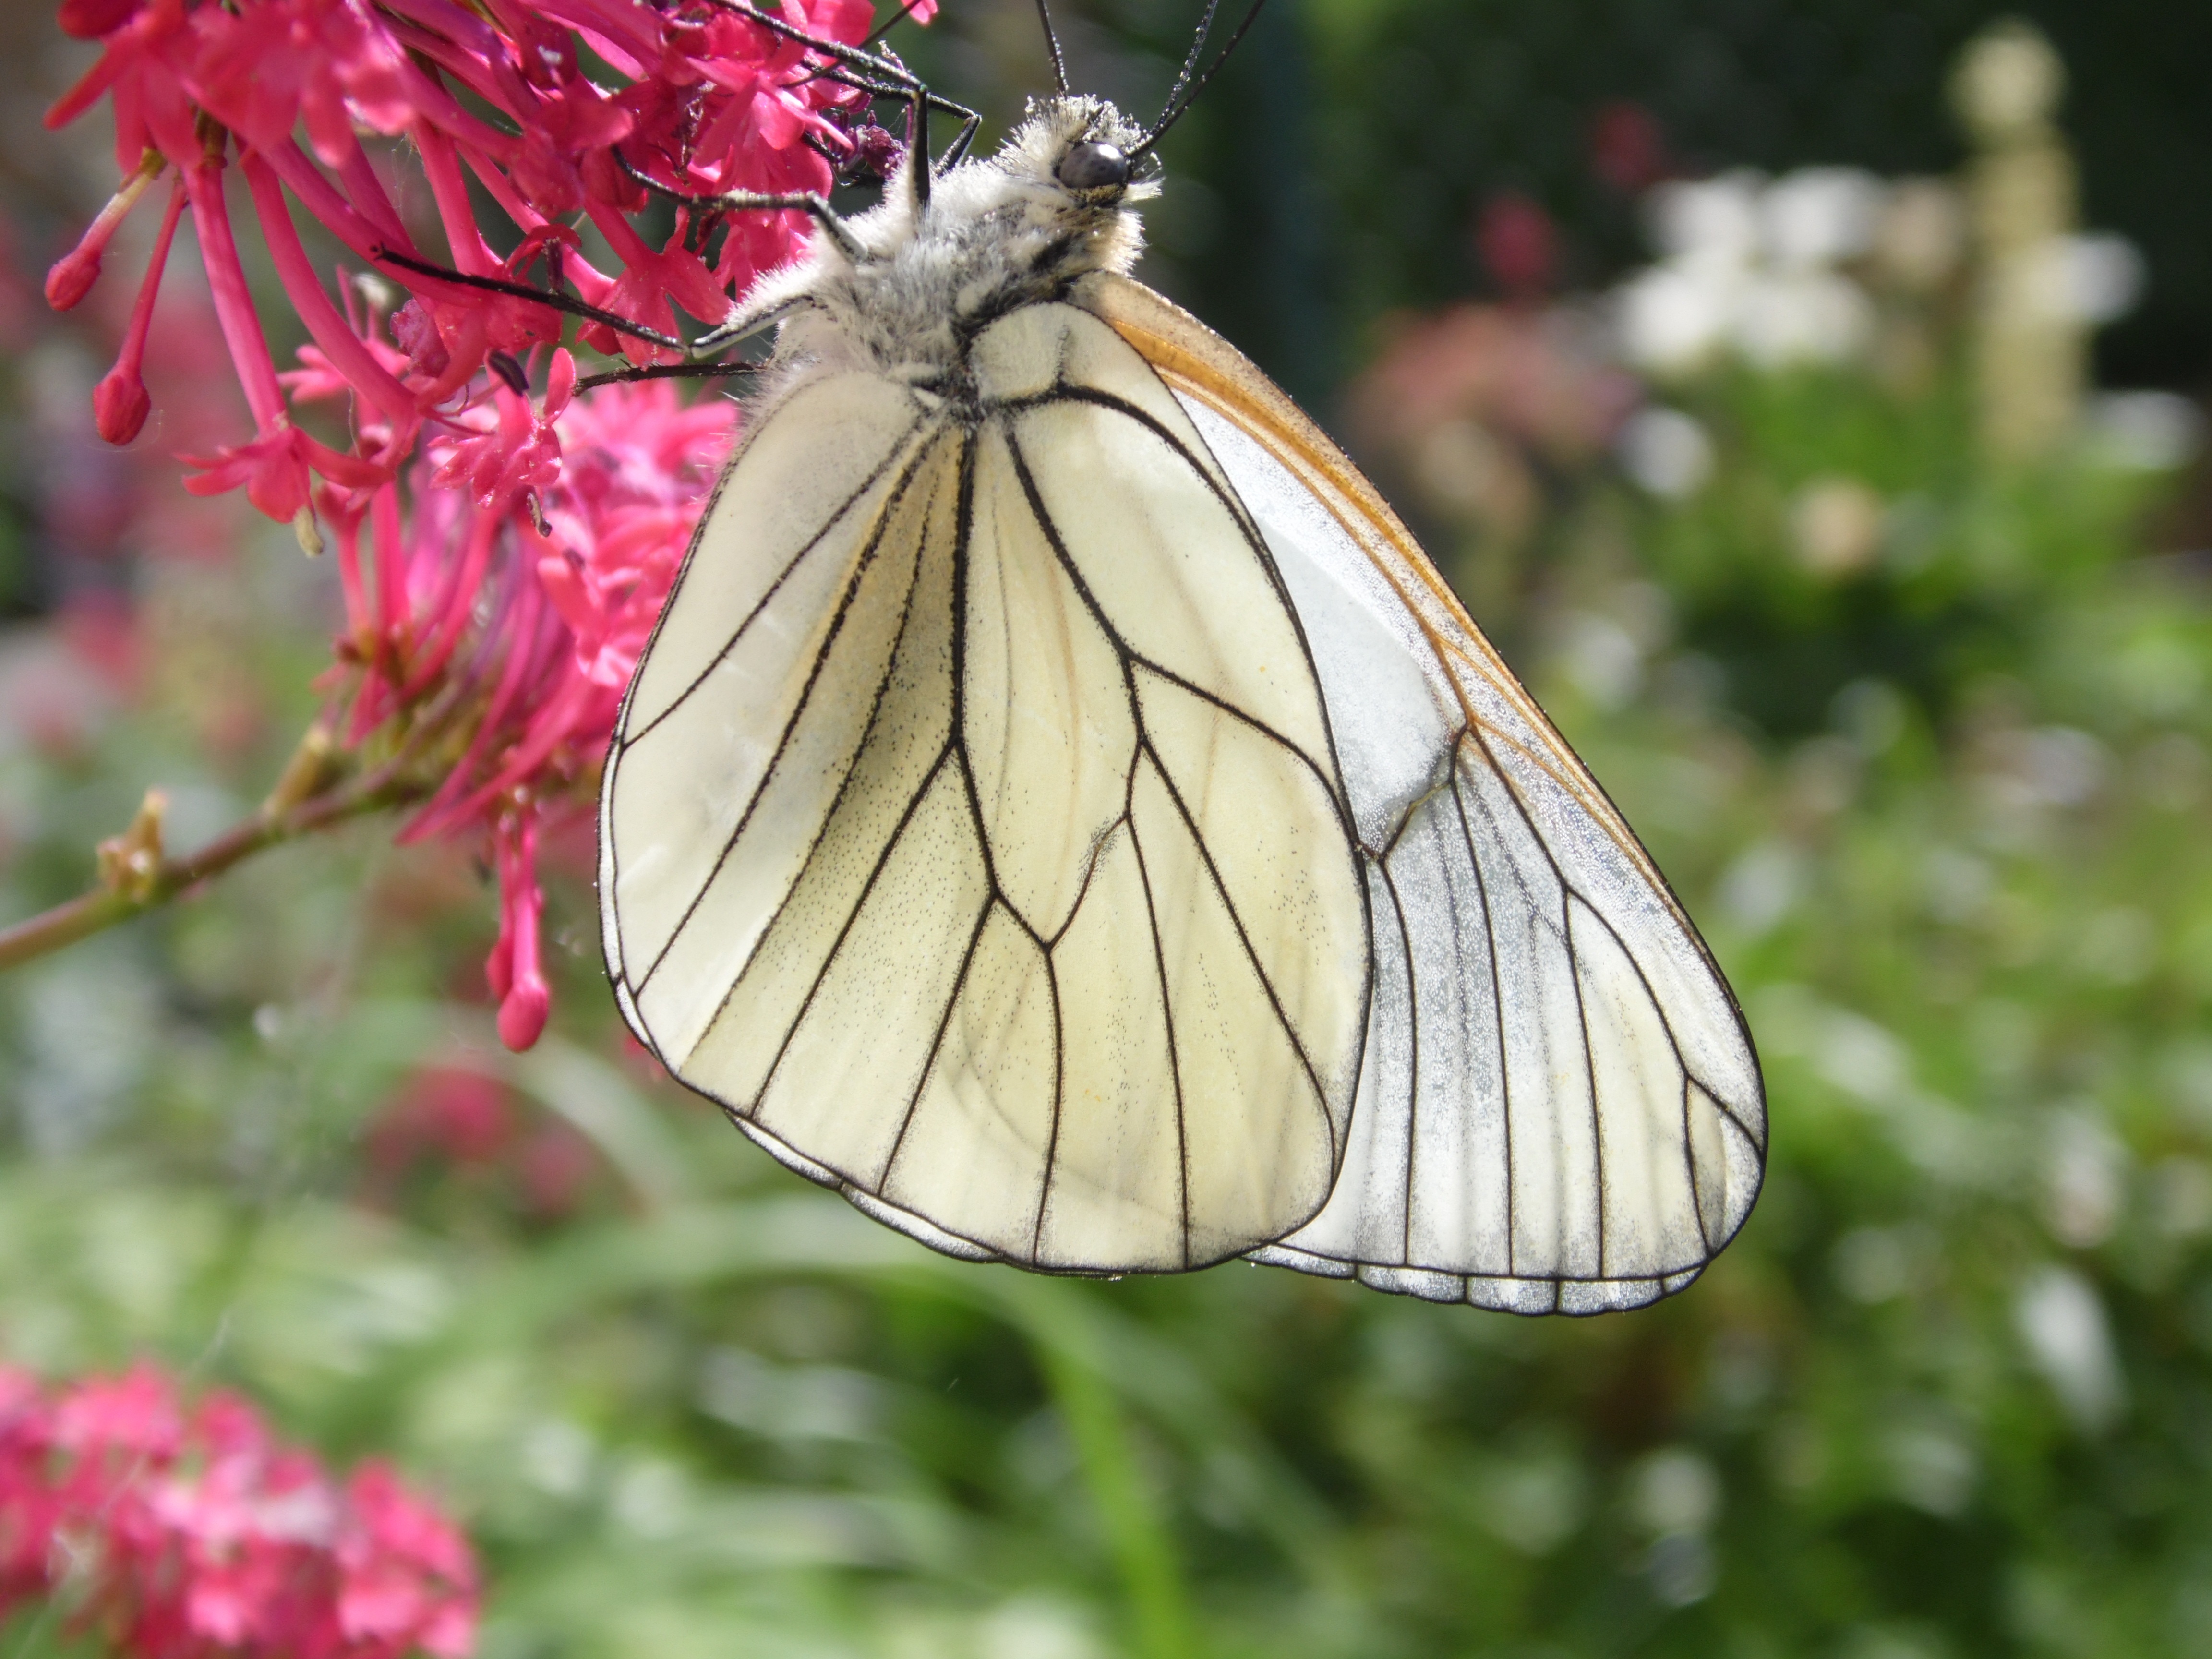
nature, wing, white, flower, petal, spring, insect, botany, moth, butterfly, fauna, invertebrate, monarch butterfly, nectar, pieridae, forage, macro photography, arthropod, pollinator, moths and butterflies, lycaenid, brush footed butterfly, colias